Alhambra

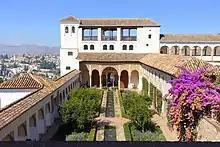
The "Patio de la Acequia" in the Generalife

On the south side of the courtyard, the "Sala de los Abencerrajes" ('Hall of the Abencerrages') derives its name from a legend according to which the father of Boabdil, the last sultan of Granada, having invited the chiefs of that line to a banquet, massacred them here. It is covered by an elaborate "muqarnas" vault ceiling, featuring a 16-sided lantern cupola in the shape of an eight-pointed star, possibly symbolizing the celestial heaven. On the north side of the courtyard is the "Sala de Dos Hermanas" ('Hall of Two Sisters'), so-called because of two large slabs of marble that form part of the pavement. Its original Arabic name was "al-Qubba al-Kubrā", suggesting it had a particular significance. The hall is covered by one of the most remarkable "muqarnas" domes in Islamic art. The "muqarnas" composition consists of at least 5000 prismatic pieces, unfolding from the central summit into sixteen miniature domes right above the level of the windows.